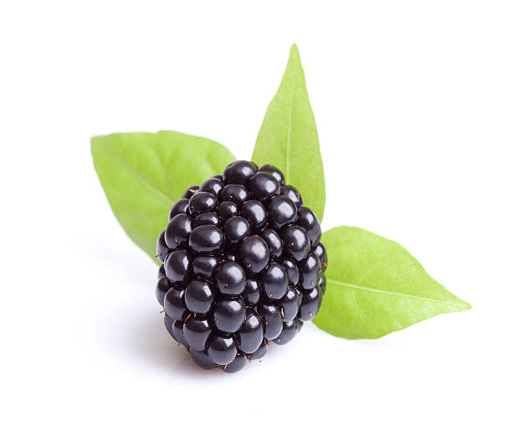
a single ripe blackberry with leaves